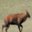
Label: deer